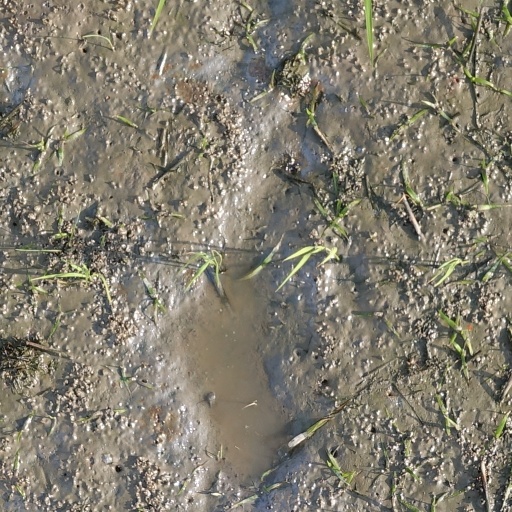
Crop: rice